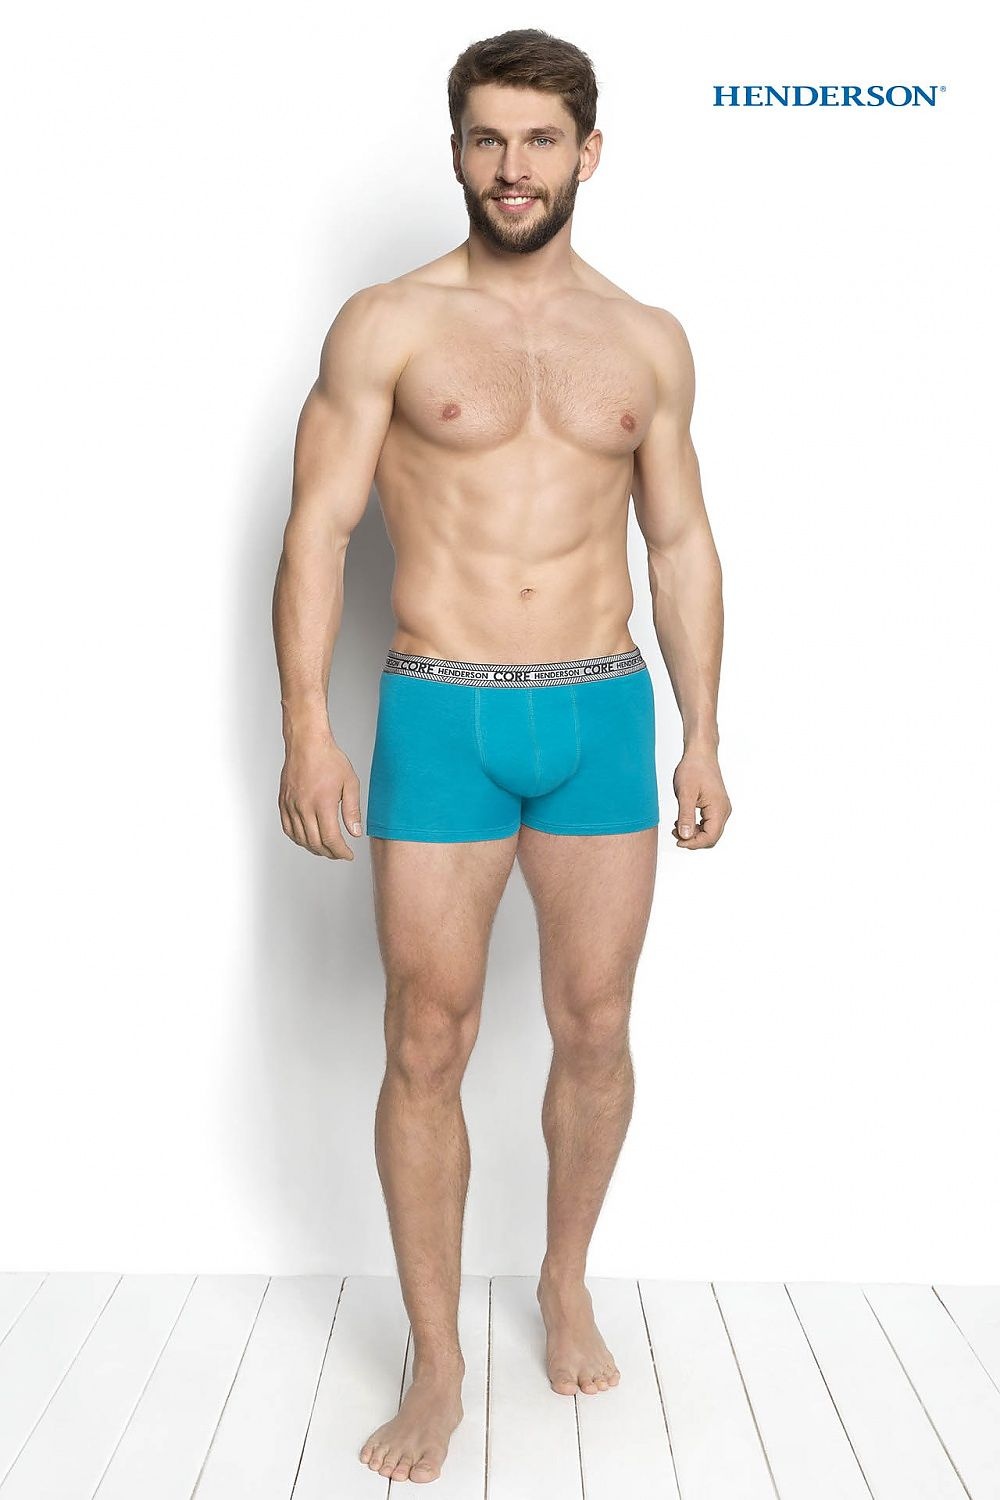
Boxers model 71074 Henderson
Set of two men's boxer shorts from the latest collection, scheduled for spring-summer 2016. Smooth, sporty, with short, thigh-high fitting legs. Profiled intimate zones panel. Silver elastic waistband with manufacturer's logo looks very attractive. Color catches your eye - some are turquoise, hypnotizing, mega positive. The other graphite, toned down, elegant. Soft, stretchy cotton. Simply 2 in 1. Cotton 95 % Spandex 5 % Size Waist width L 90-96 cm M 82-88 cm XL 98-104 cm XXL 106-110 cm
Brand: Henderson
Category: Apparel & Accessories > Clothing > Men's Undergarments > Men's Underwear > Boxer Shorts